Portuguese Empire

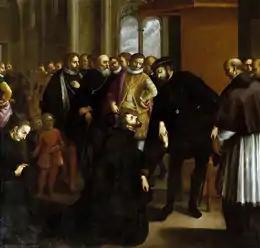
St. Francis Xavier requesting John III of Portugal for a missionary expedition in Asia

After a series of prolonged contacts with Ethiopia, the Portuguese embassy made contact with the Ethiopian (Abyssinian) Kingdom led by Rodrigo de Lima in 1520. This coincided with the Portuguese search for Prester John, as they soon associated the kingdom as his land. The fear of Turkish advances within the Portuguese and Ethiopian sectors also played a role in their alliance. The Adal Sultanate defeated the Ethiopians in the battle of Shimbra Kure in 1529, and Islam spread further in the region. Portugal responded by aiding king Gelawdewos with Portuguese soldiers and muskets. Though the Ottomans responded with support of soldiers and muskets to the Adal Sultanate, after the death of the Adali sultan Ahmad ibn Ibrahim al-Ghazi in the battle of Wayna Daga in 1543, the joint Adal-Ottoman force retreated.